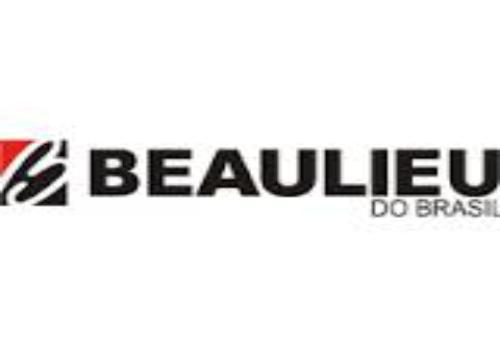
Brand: Beaulieu
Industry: Food